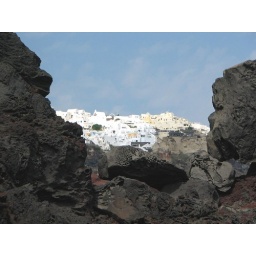
The black rocks are of volcanic origin. They are a lovely contrast to the white houses of Oia in the background.